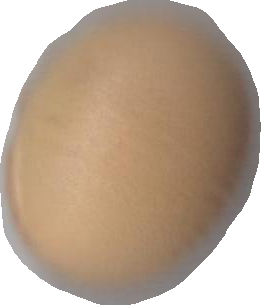
Variety: Grobogan